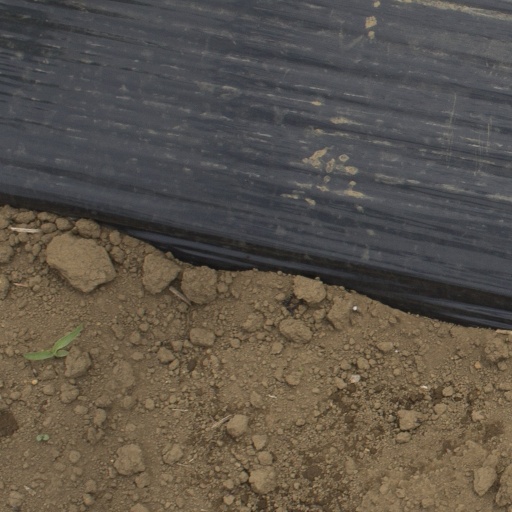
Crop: Jerusalem artichoke